Answer in natural language. Considering the relative positions, where is framed mountain landscape photo (highlighted by a green box) with respect to silver doubledoor refrigerator (highlighted by a blue box)? Choose between the following options: above or below
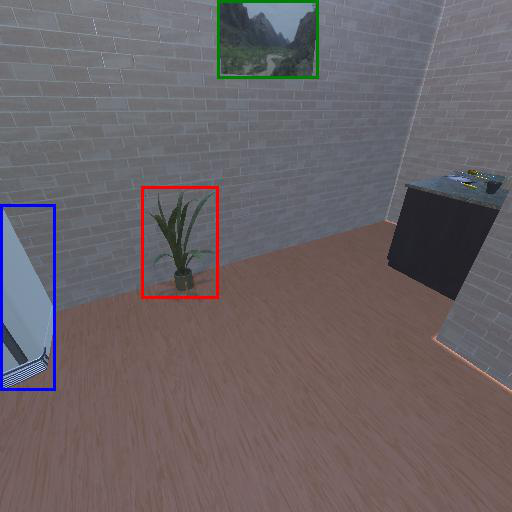
<answer>above</answer>